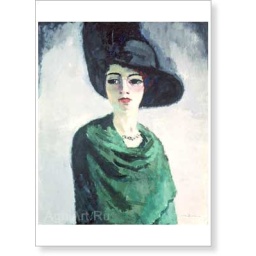
Kees-van-Dongen - woman in a black hat